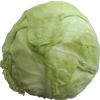
Label: Cabbage white 1